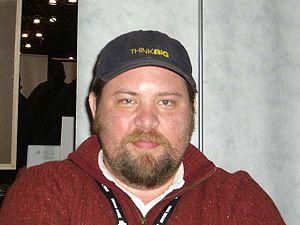
Tommy Lee Edwards est un dessinateur de comics américain.